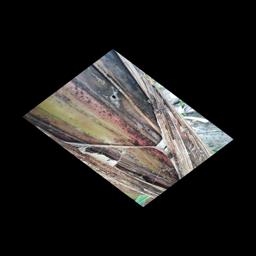
Label: PSEUDOSTEM WEEVIL